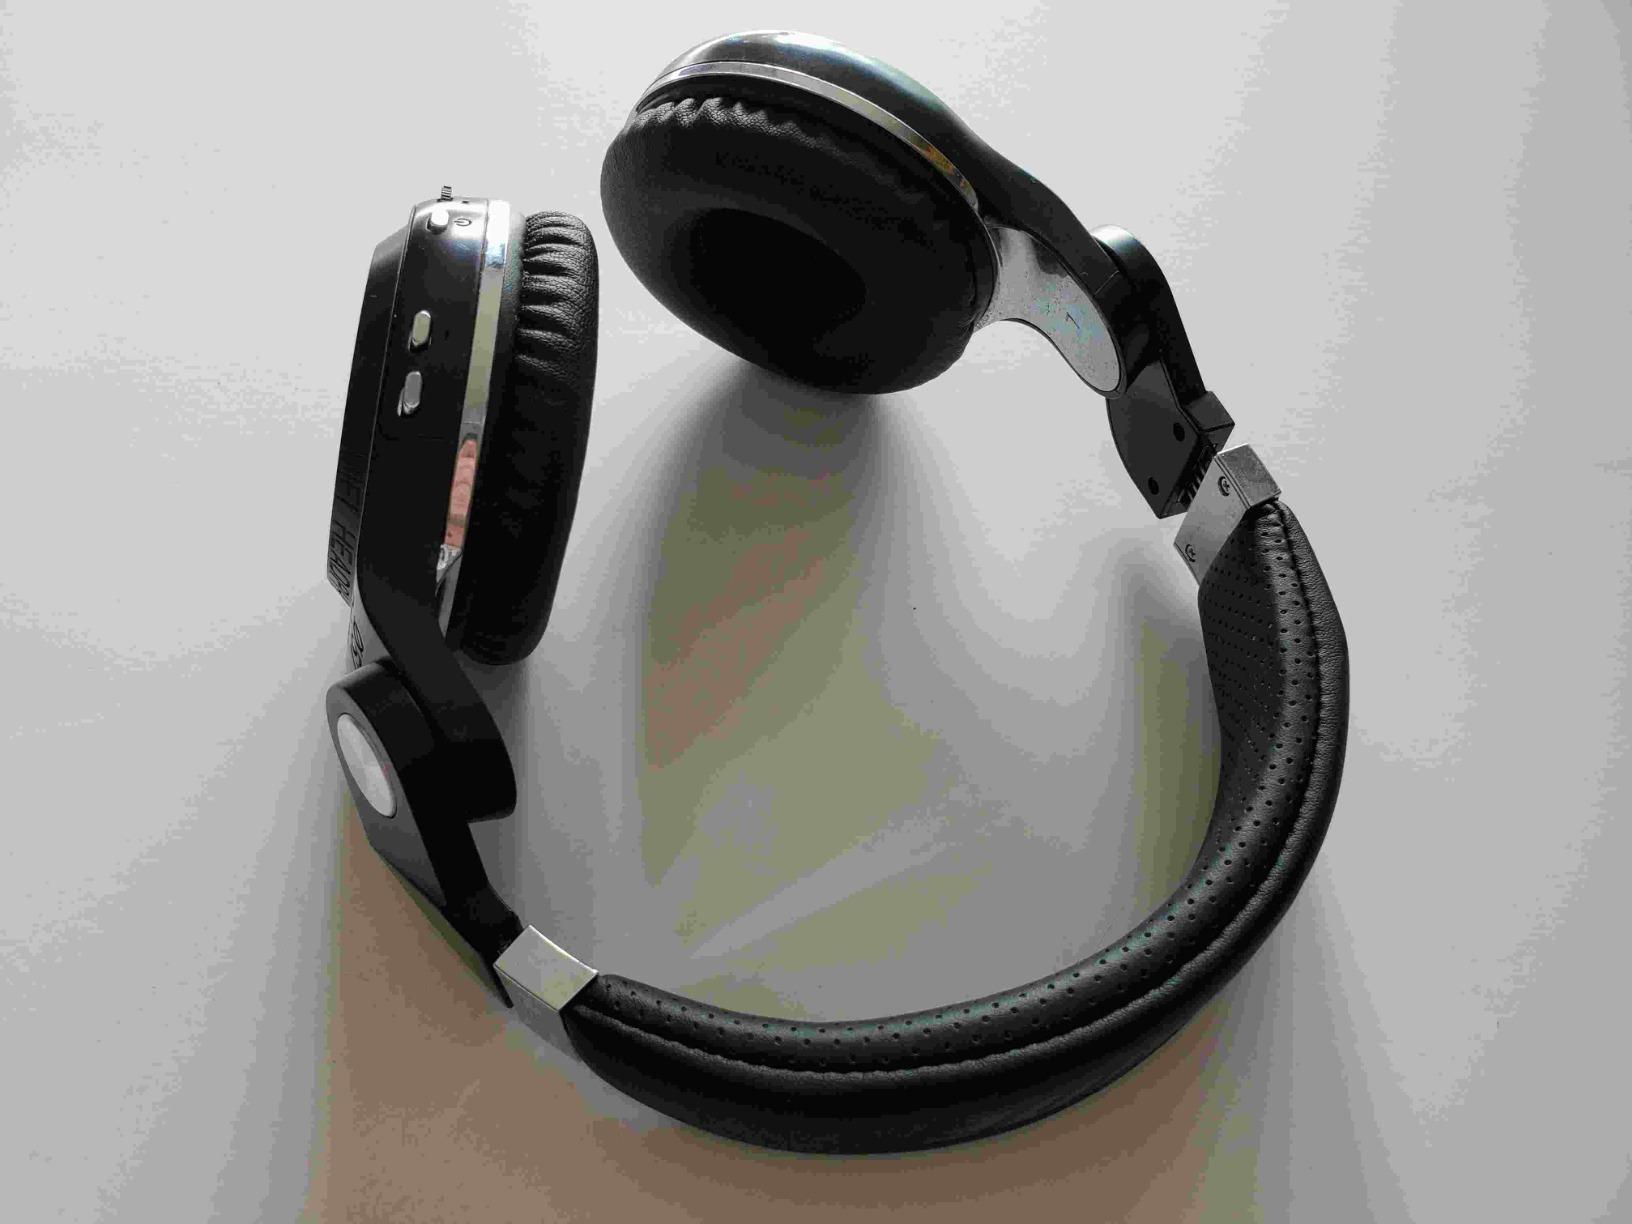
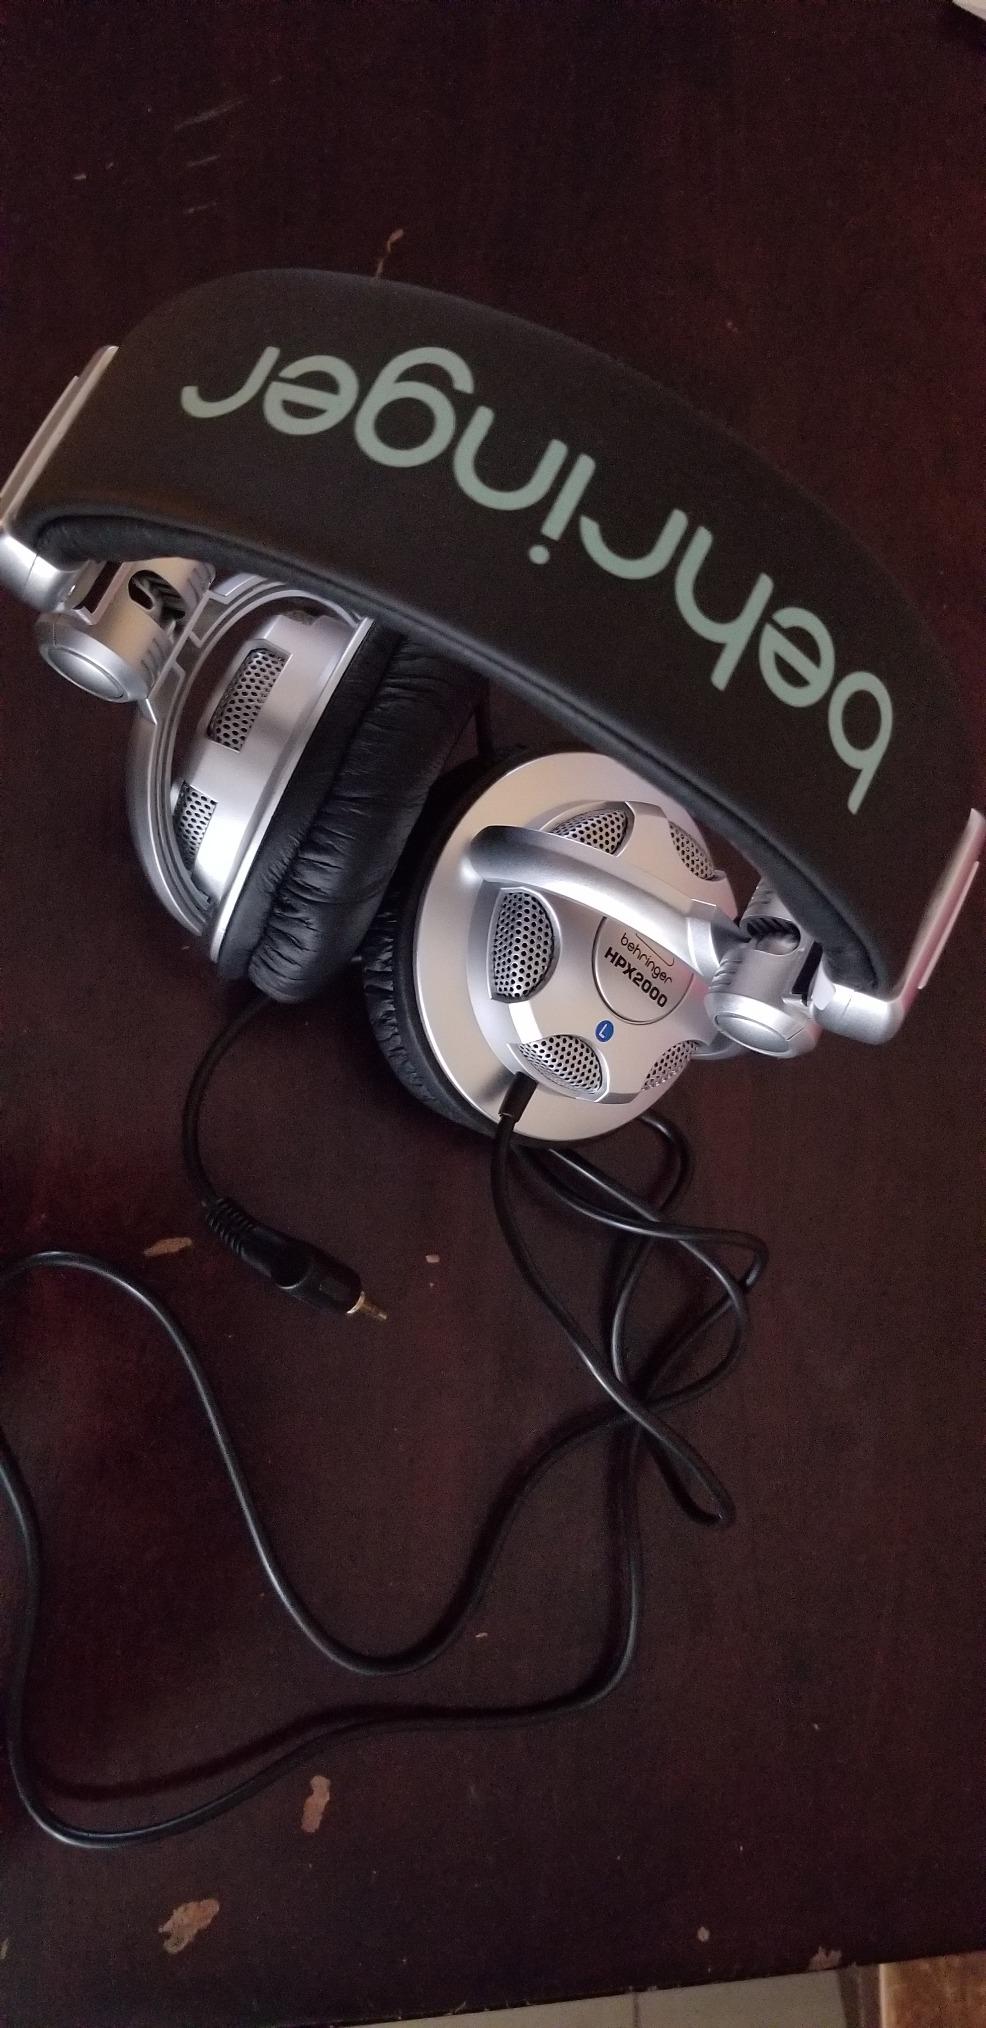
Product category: headphones
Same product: no